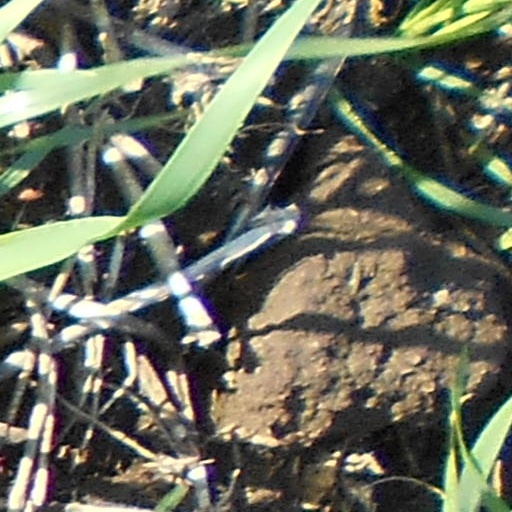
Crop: wheat